Vincas Vitkauskas

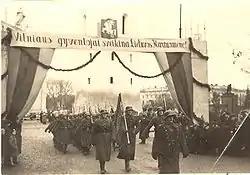
Lithuanian troops, commanded by Vitkauskas, enter Vilnius in October 1939

In April–November 1929, Vitkauskas along with "pulkininkai" Aleksandras Plechavičius and Oskaras Urbonas was sent for a training with the 7th (Bavarian) Division of the Reichswehr. After his return, he was sent to a six-month higher courses for officers in Kaunas and, upon the completion, was promoted to the inspector of the infantry on 1 July 1930 and the inspector of the army on 1 April 1934. The armed forces were reorganized by Stasys Raštikis and Vitkauskas once again became the inspector of the infantry in August 1935. He continued to improve his military knowledge by inspecting German proving grounds and observing their military exercises, learning about anti-aircraft defense in Switzerland, and touring infantry schools and shooting rages in the Soviet Union. He further briefly visited France, Belgium, Italy, Denmark. In Lithuania, he spent a significant amount of time at the proving grounds educating others on machine guns, anti-aircraft and anti-tank defenses, mortars. He was active both in military practice (e.g. participated in military exercises) and theory (e.g. wrote 12 statutes, contributed to military press, published a book on heavy machine guns). In 1938, Vitkauskas was elected chairman of the officers' club ("Karininkų ramovė").